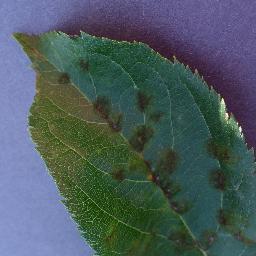
Label: Apple___Apple_scab